Christina Hvide

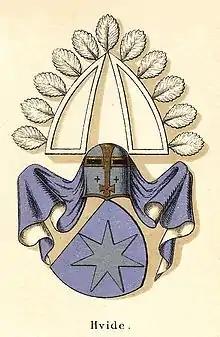
Hvide arms

Christina Hvide (in Swedish: "Kristina Stigsdotter") (c. 1145 – c. 1200) was Queen of Sweden as the wife of King Charles VII and the mother of King Sverker II of Sweden.